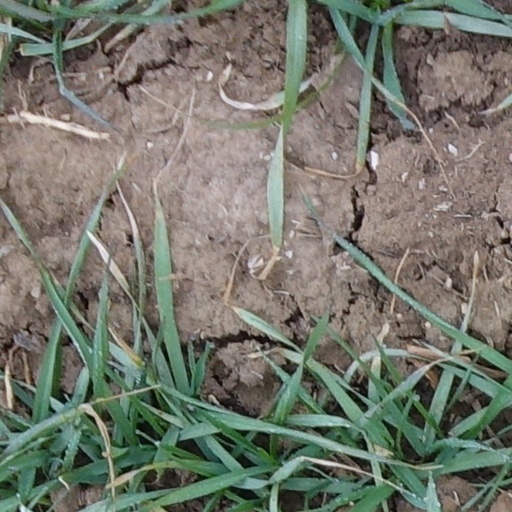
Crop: wheat